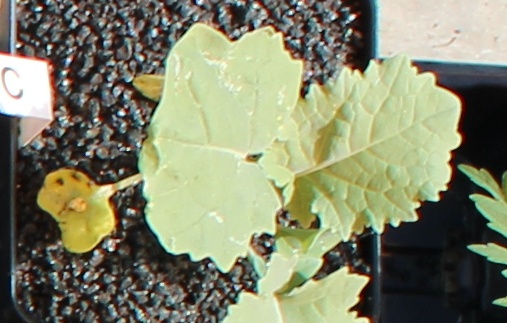
Label: Canola